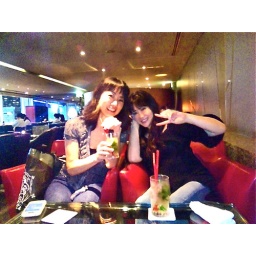
6th floor bar in Tokyo Dome Hotel